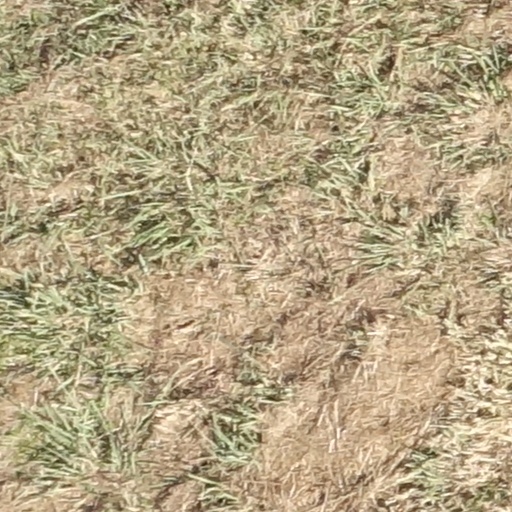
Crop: sorghum